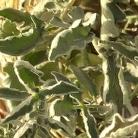
Crop: Tomato
Condition: virosis-d